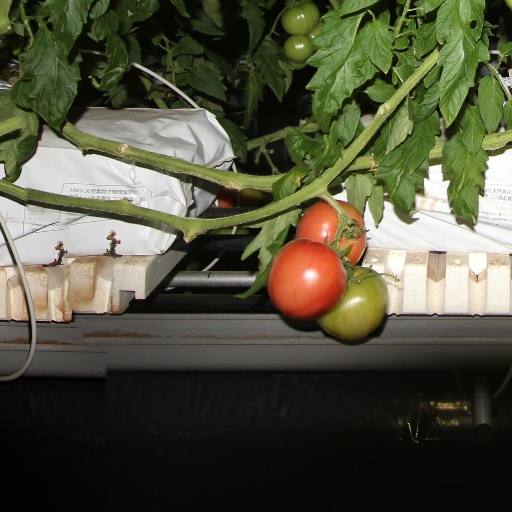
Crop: tomato